Ghodasgaon, Jalgaon

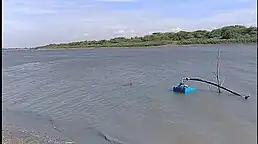
Purna River

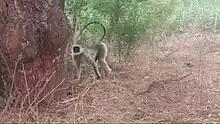
A monkey in a farm near Ghodasgaon

Purna river flows to the north of Ghodasgaon. Muktainagar is from the village, it is headquarter of Muktainagar taluka. Ghodasgaon is situated near National Highway 53, and is located near to the villages of Taroda, Ruikheda, Pimpri Akaraut, Dolarkheda, and Dui. The nearest airports are Aurangabad Airport and Jalgaon Airport, while the closest railway station is Bhusaval Junction railway station. The Satpura Range is around away from the village. Ghodasgaon has two "Aanganwadi" centers and Marathi primary schools and one high school, but does not have any colleges, with the nearest being in Muktainagar. One agriculture credit society is also available there. The village has asphalt roads, and is well-connected to the Indian National Highway system. Ghodasgaon has of land under non-agriculture uses, of forest, of irrigated land and of unirrigated land. The most important industrial produce of the village is sugar. The nearest hospital is away from Ghodasgaon.